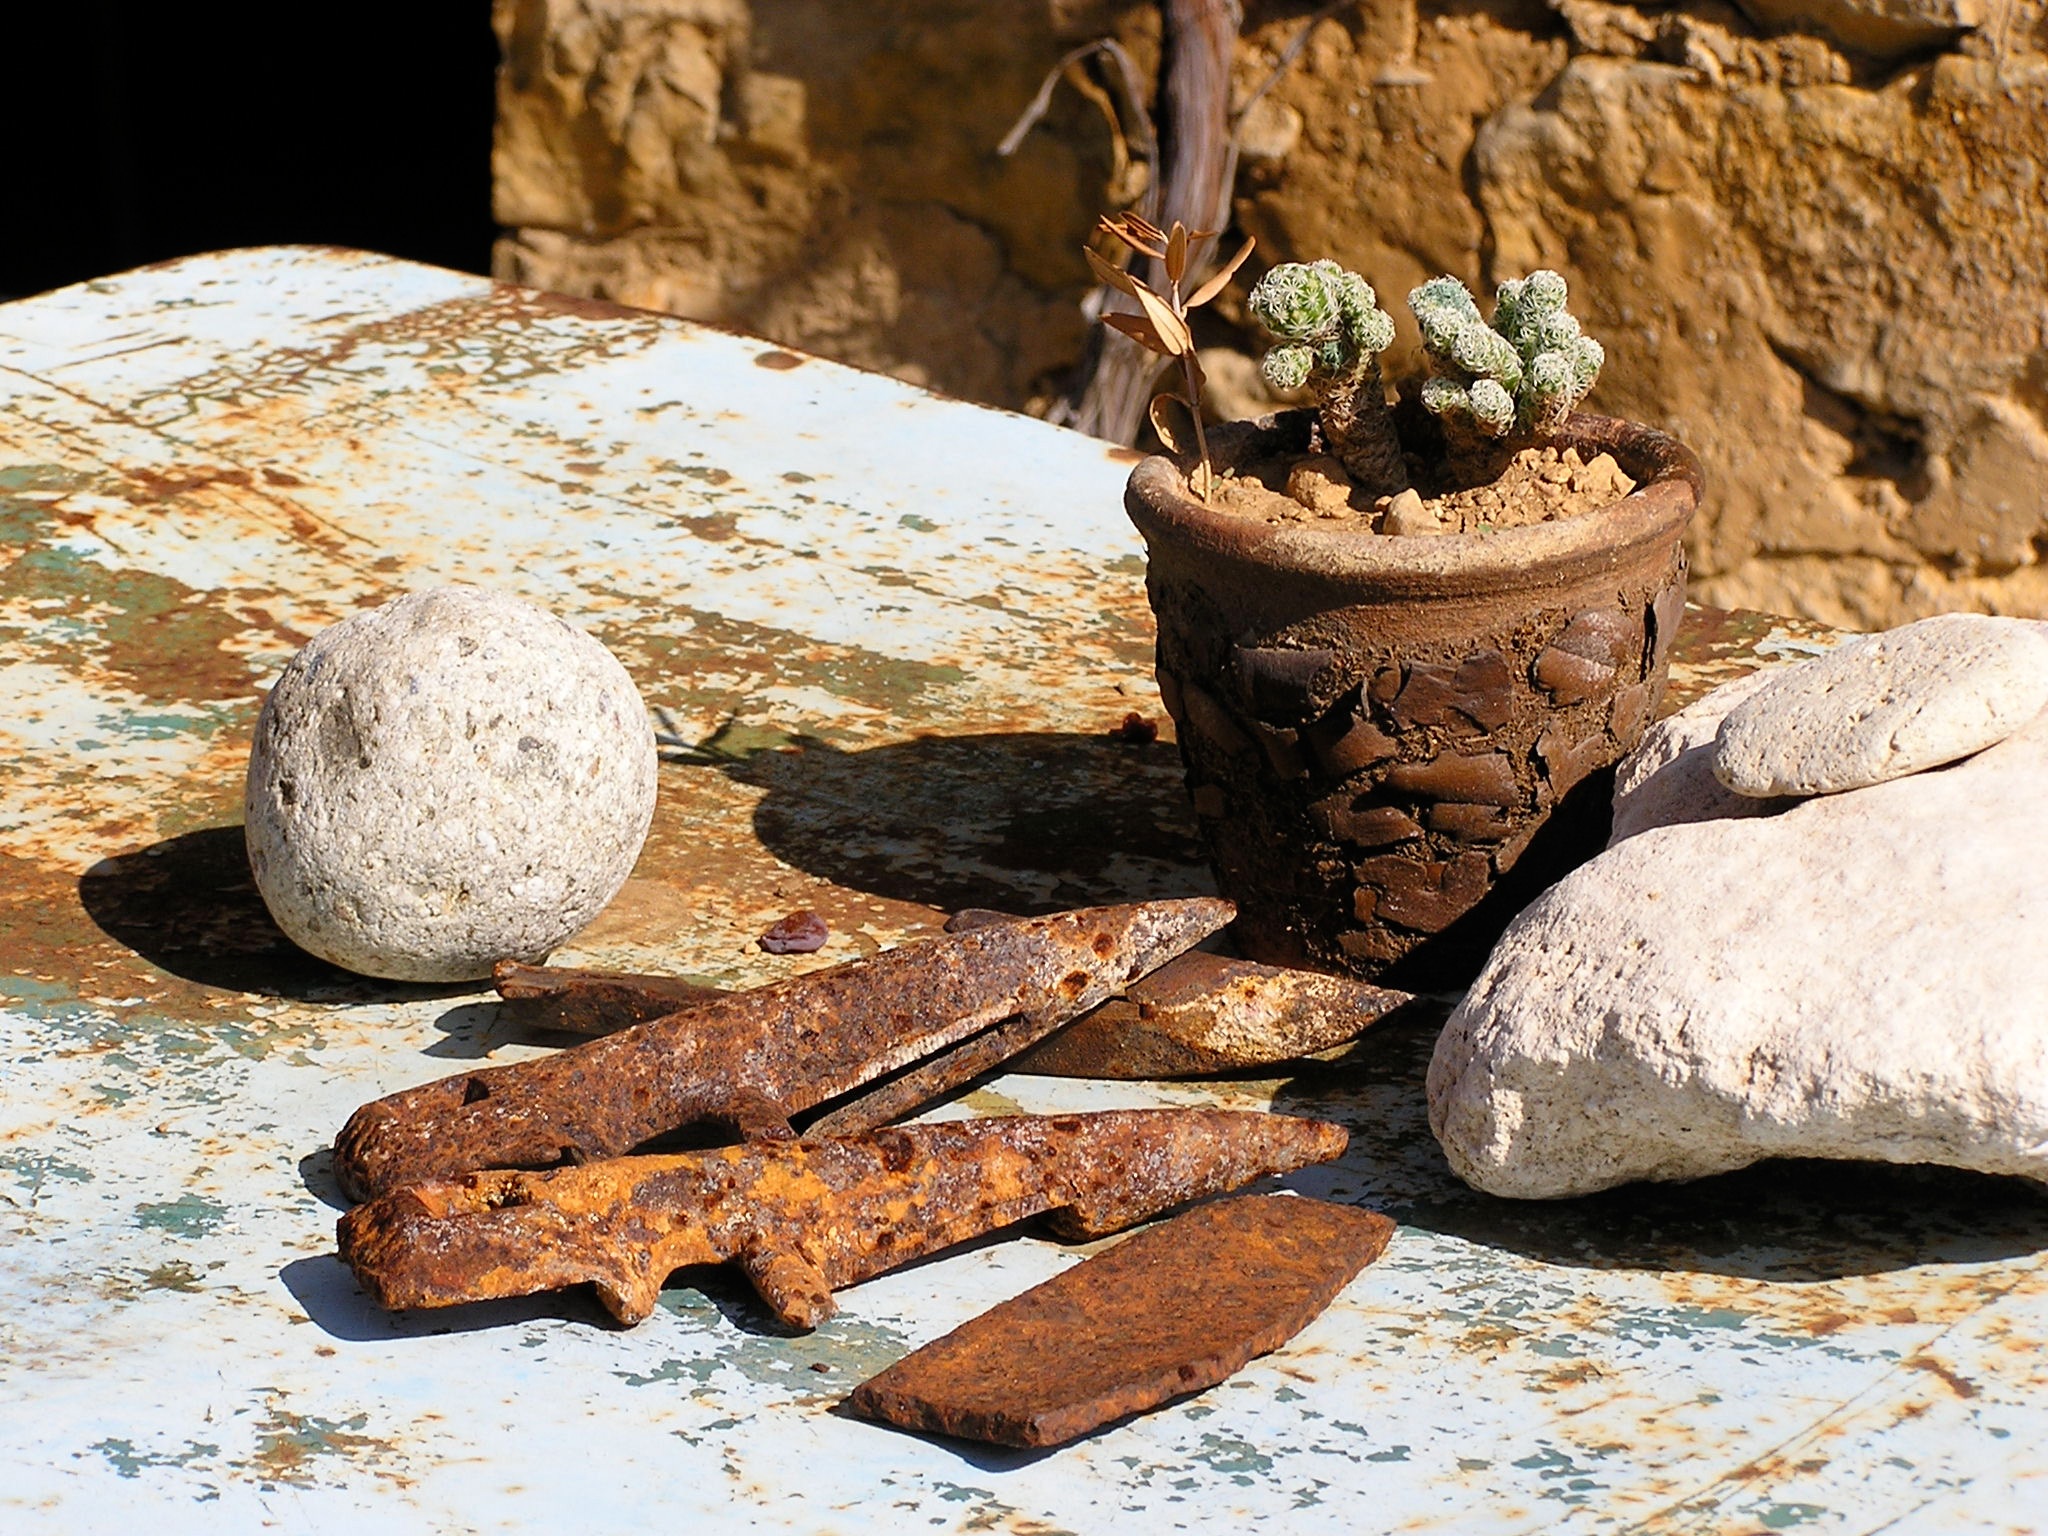
rock, wood, antique, soil, still life, material, weathered, boulder, provence, rusted, iron, carving, historically, scrap, stainless, ancient history